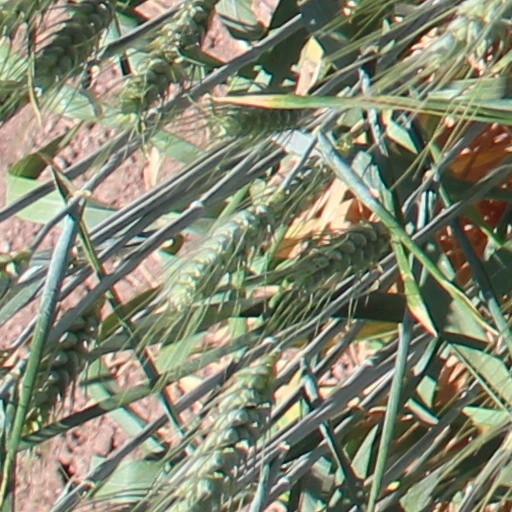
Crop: wheat